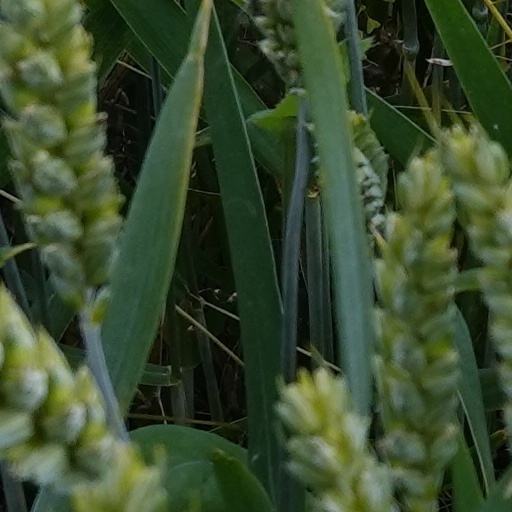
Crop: wheat